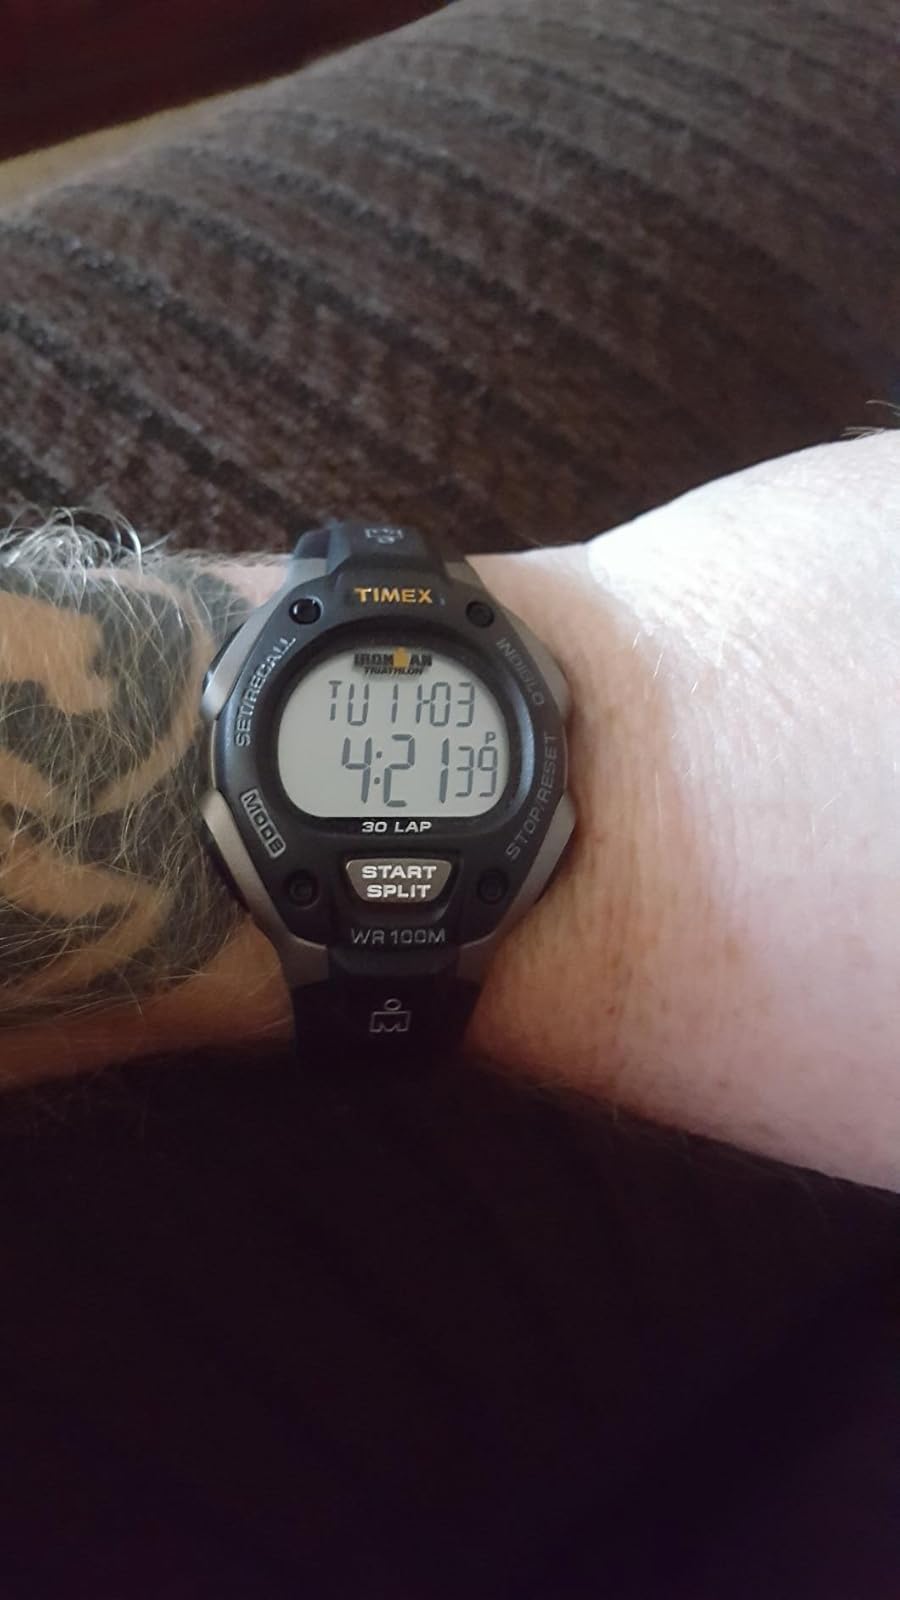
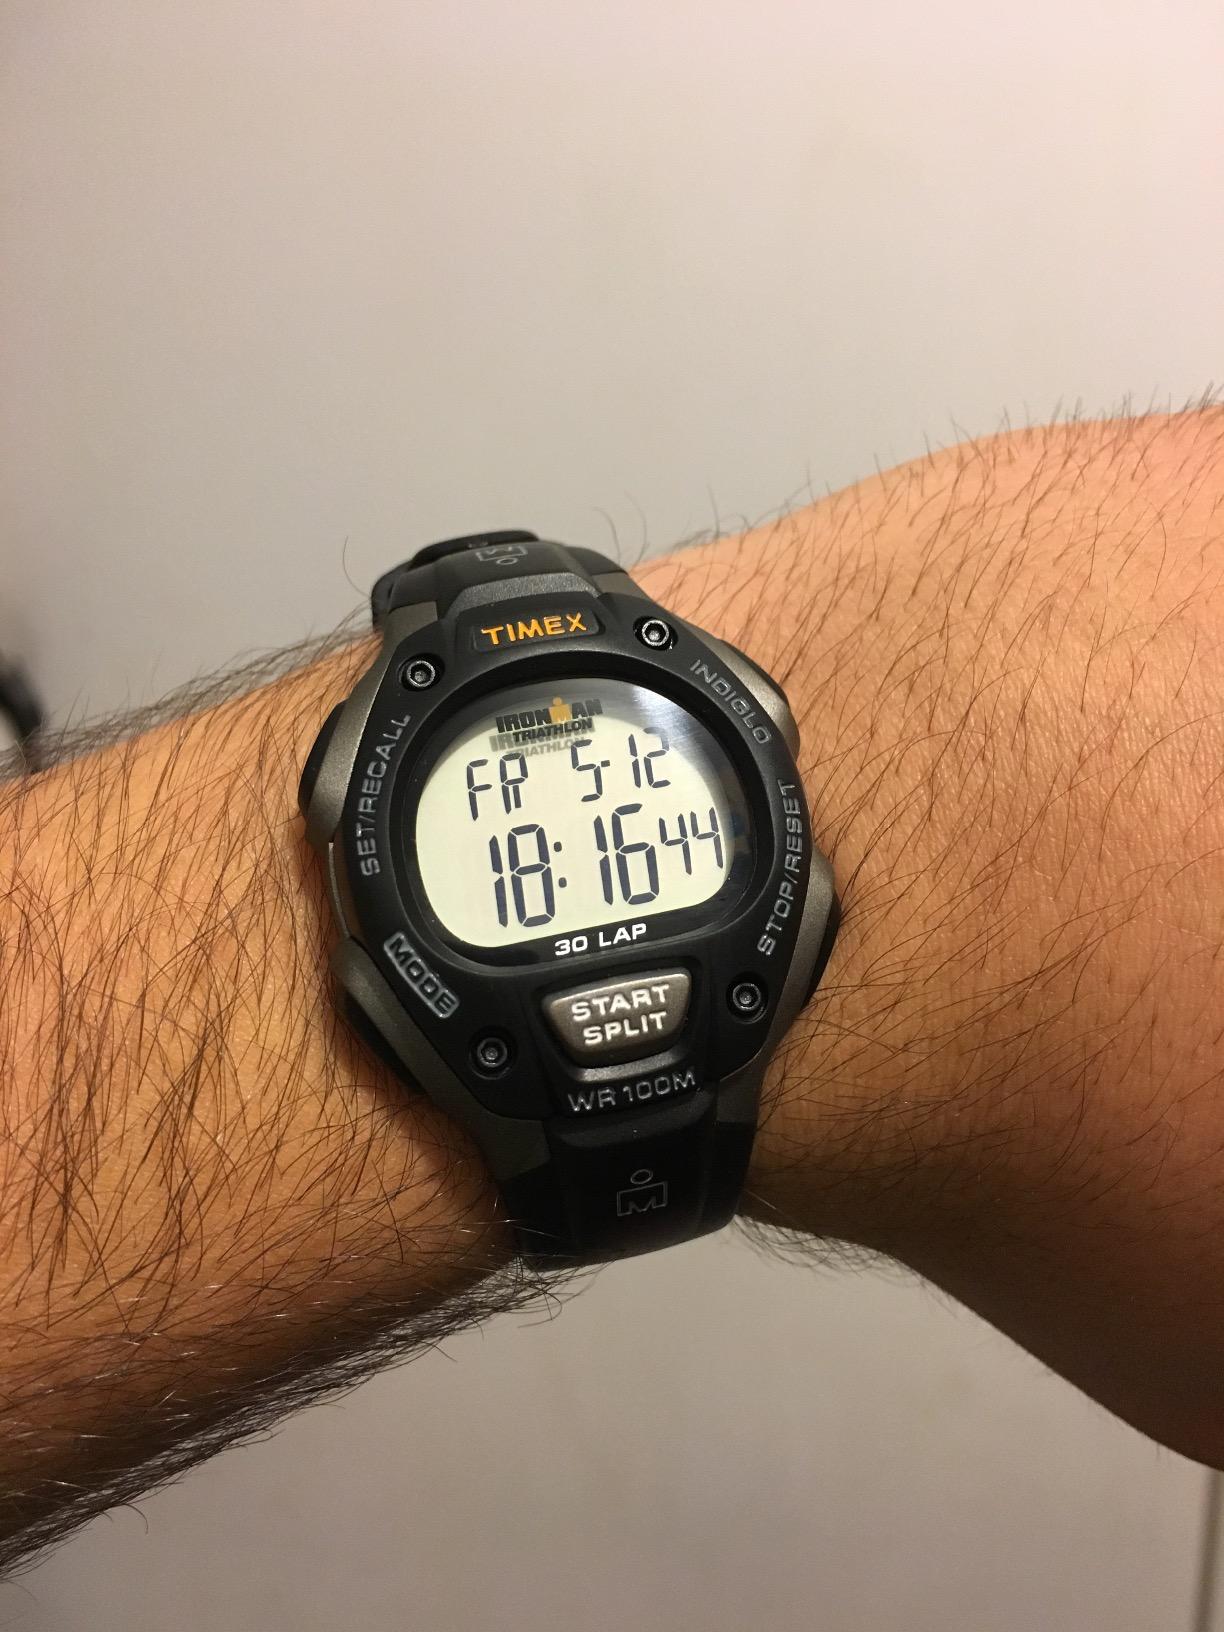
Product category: accessories_watch
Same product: yes